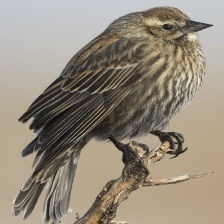
Species: RED WINGED BLACKBIRD
Scientific name: AGELAIUS PHOENICEUS